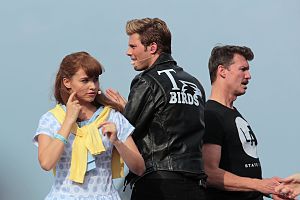
Vajèn van den Bosch / Teater
Vajèn van den Bosch i Grease (musical)
Vajèn van den Bosch er en nederlandsk sangerinde, muscal artist, skuespiller og tegnefilmsdubber. Hun har et forhold til skuespilleren Lennart Timmerman.